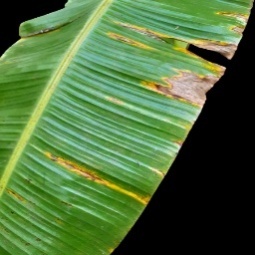
Label: Potassium